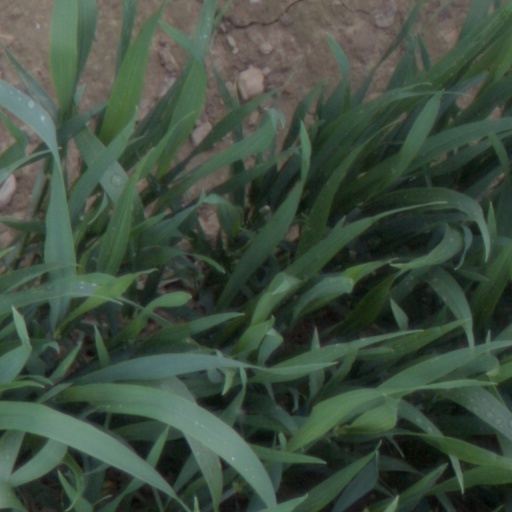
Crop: wheat